Sexual slavery

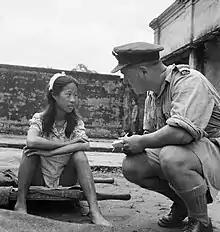
Rangoon, Burma. 8 August 1945. A young ethnic Chinese woman from one of the Imperial Japanese Army's "comfort battalions" is interviewed by an RAF officer.

In Anglophone countries in the 19th and early 20th centuries, the phrase "white slavery" was used to refer to sexual enslavement of white women. It was particularly associated with accounts of women enslaved in Middle Eastern harems, such as the so-called Circassian beauties, which was a slave trade that was still ongoing in the early 20th-century.